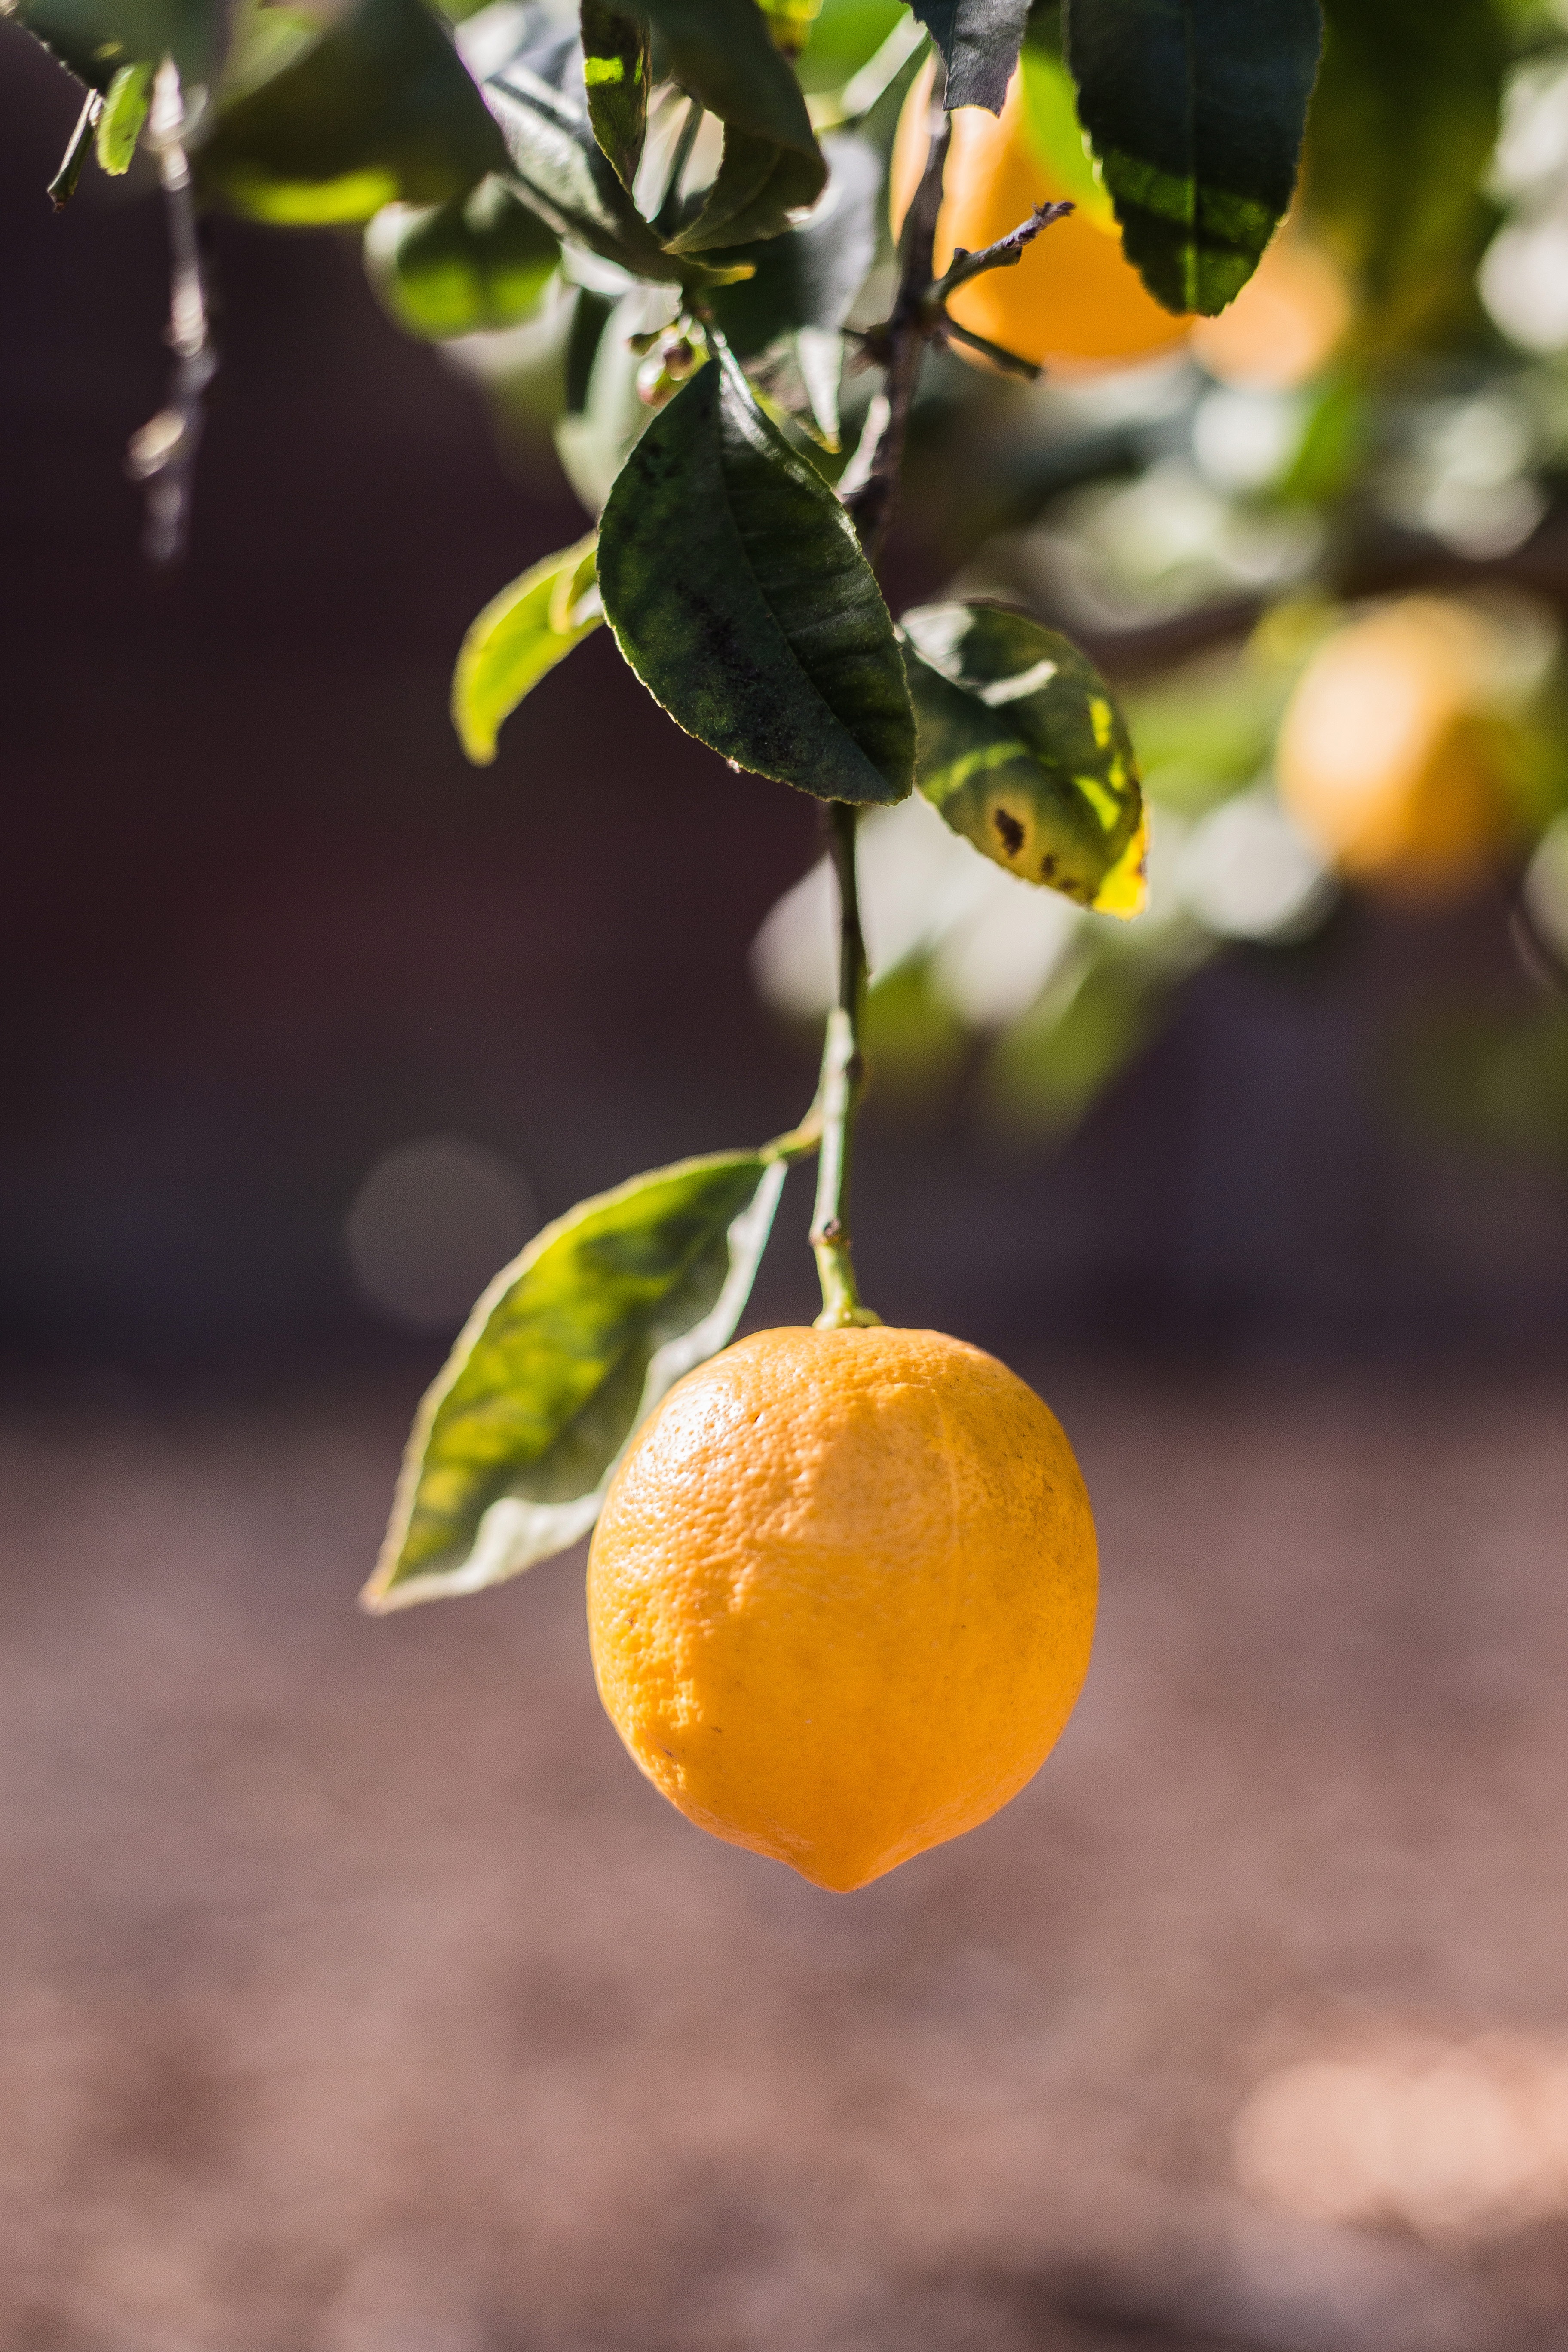
tree, branch, plant, fruit, leaf, flower, orange, food, produce, autumn, yellow, flora, close up, trees, fruits, tangerine, clementine, citron, citrus, lemons, macro photography, flowering plant, bitter orange, mandarin orange, land plant